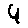
Label: 4